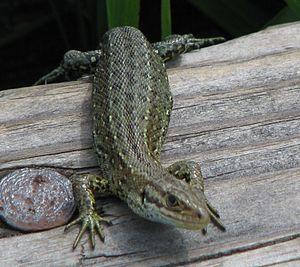
Lacertidé, Hautes Fagnes, Belgique
Les Hautes Fagnes forment une région qui s'étend, en Belgique dans la Région wallonne et, en Allemagne, dans la Rhénanie-Palatinat et la Rhénanie-du-Nord-Westphalie. En néerlandais, Hoge Venen, en allemand, Hohes Venn.